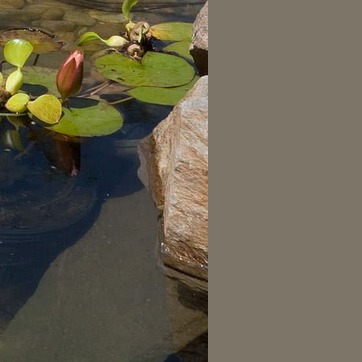
Material: stone